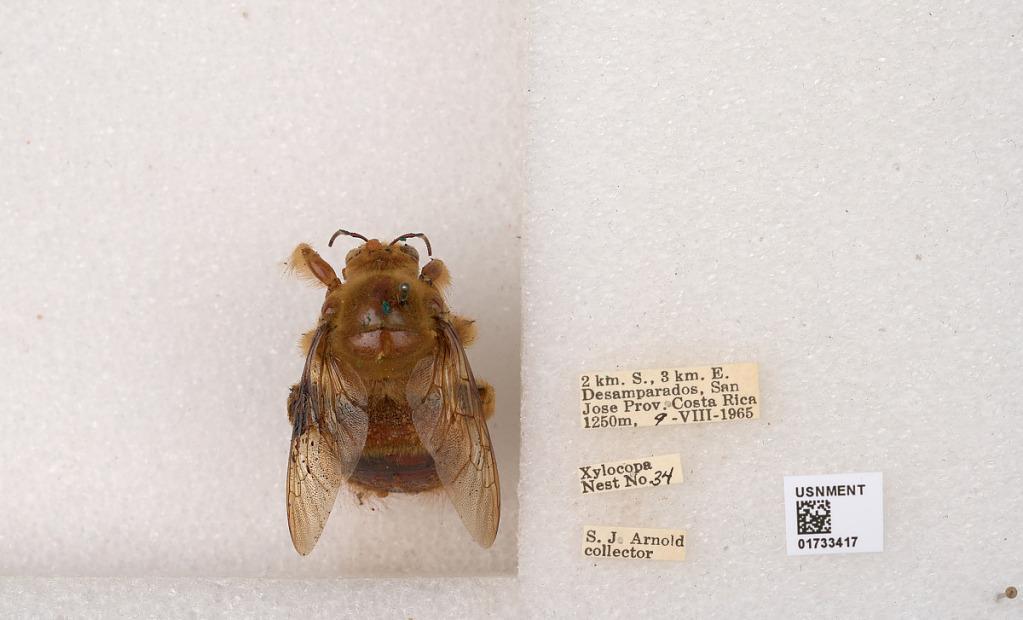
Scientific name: Xylocopa (Megaxylocopa) fimbriata Fabricius
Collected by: J. Araujo
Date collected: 1965-8-9
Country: Costa Rica
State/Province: Provincia de San Jose
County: Desamparados
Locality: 2 km. S., 3 km. E. Desamparados